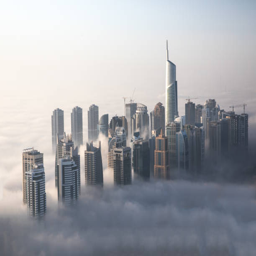
skyscrapers surrounded by heavy fog during a winter morning